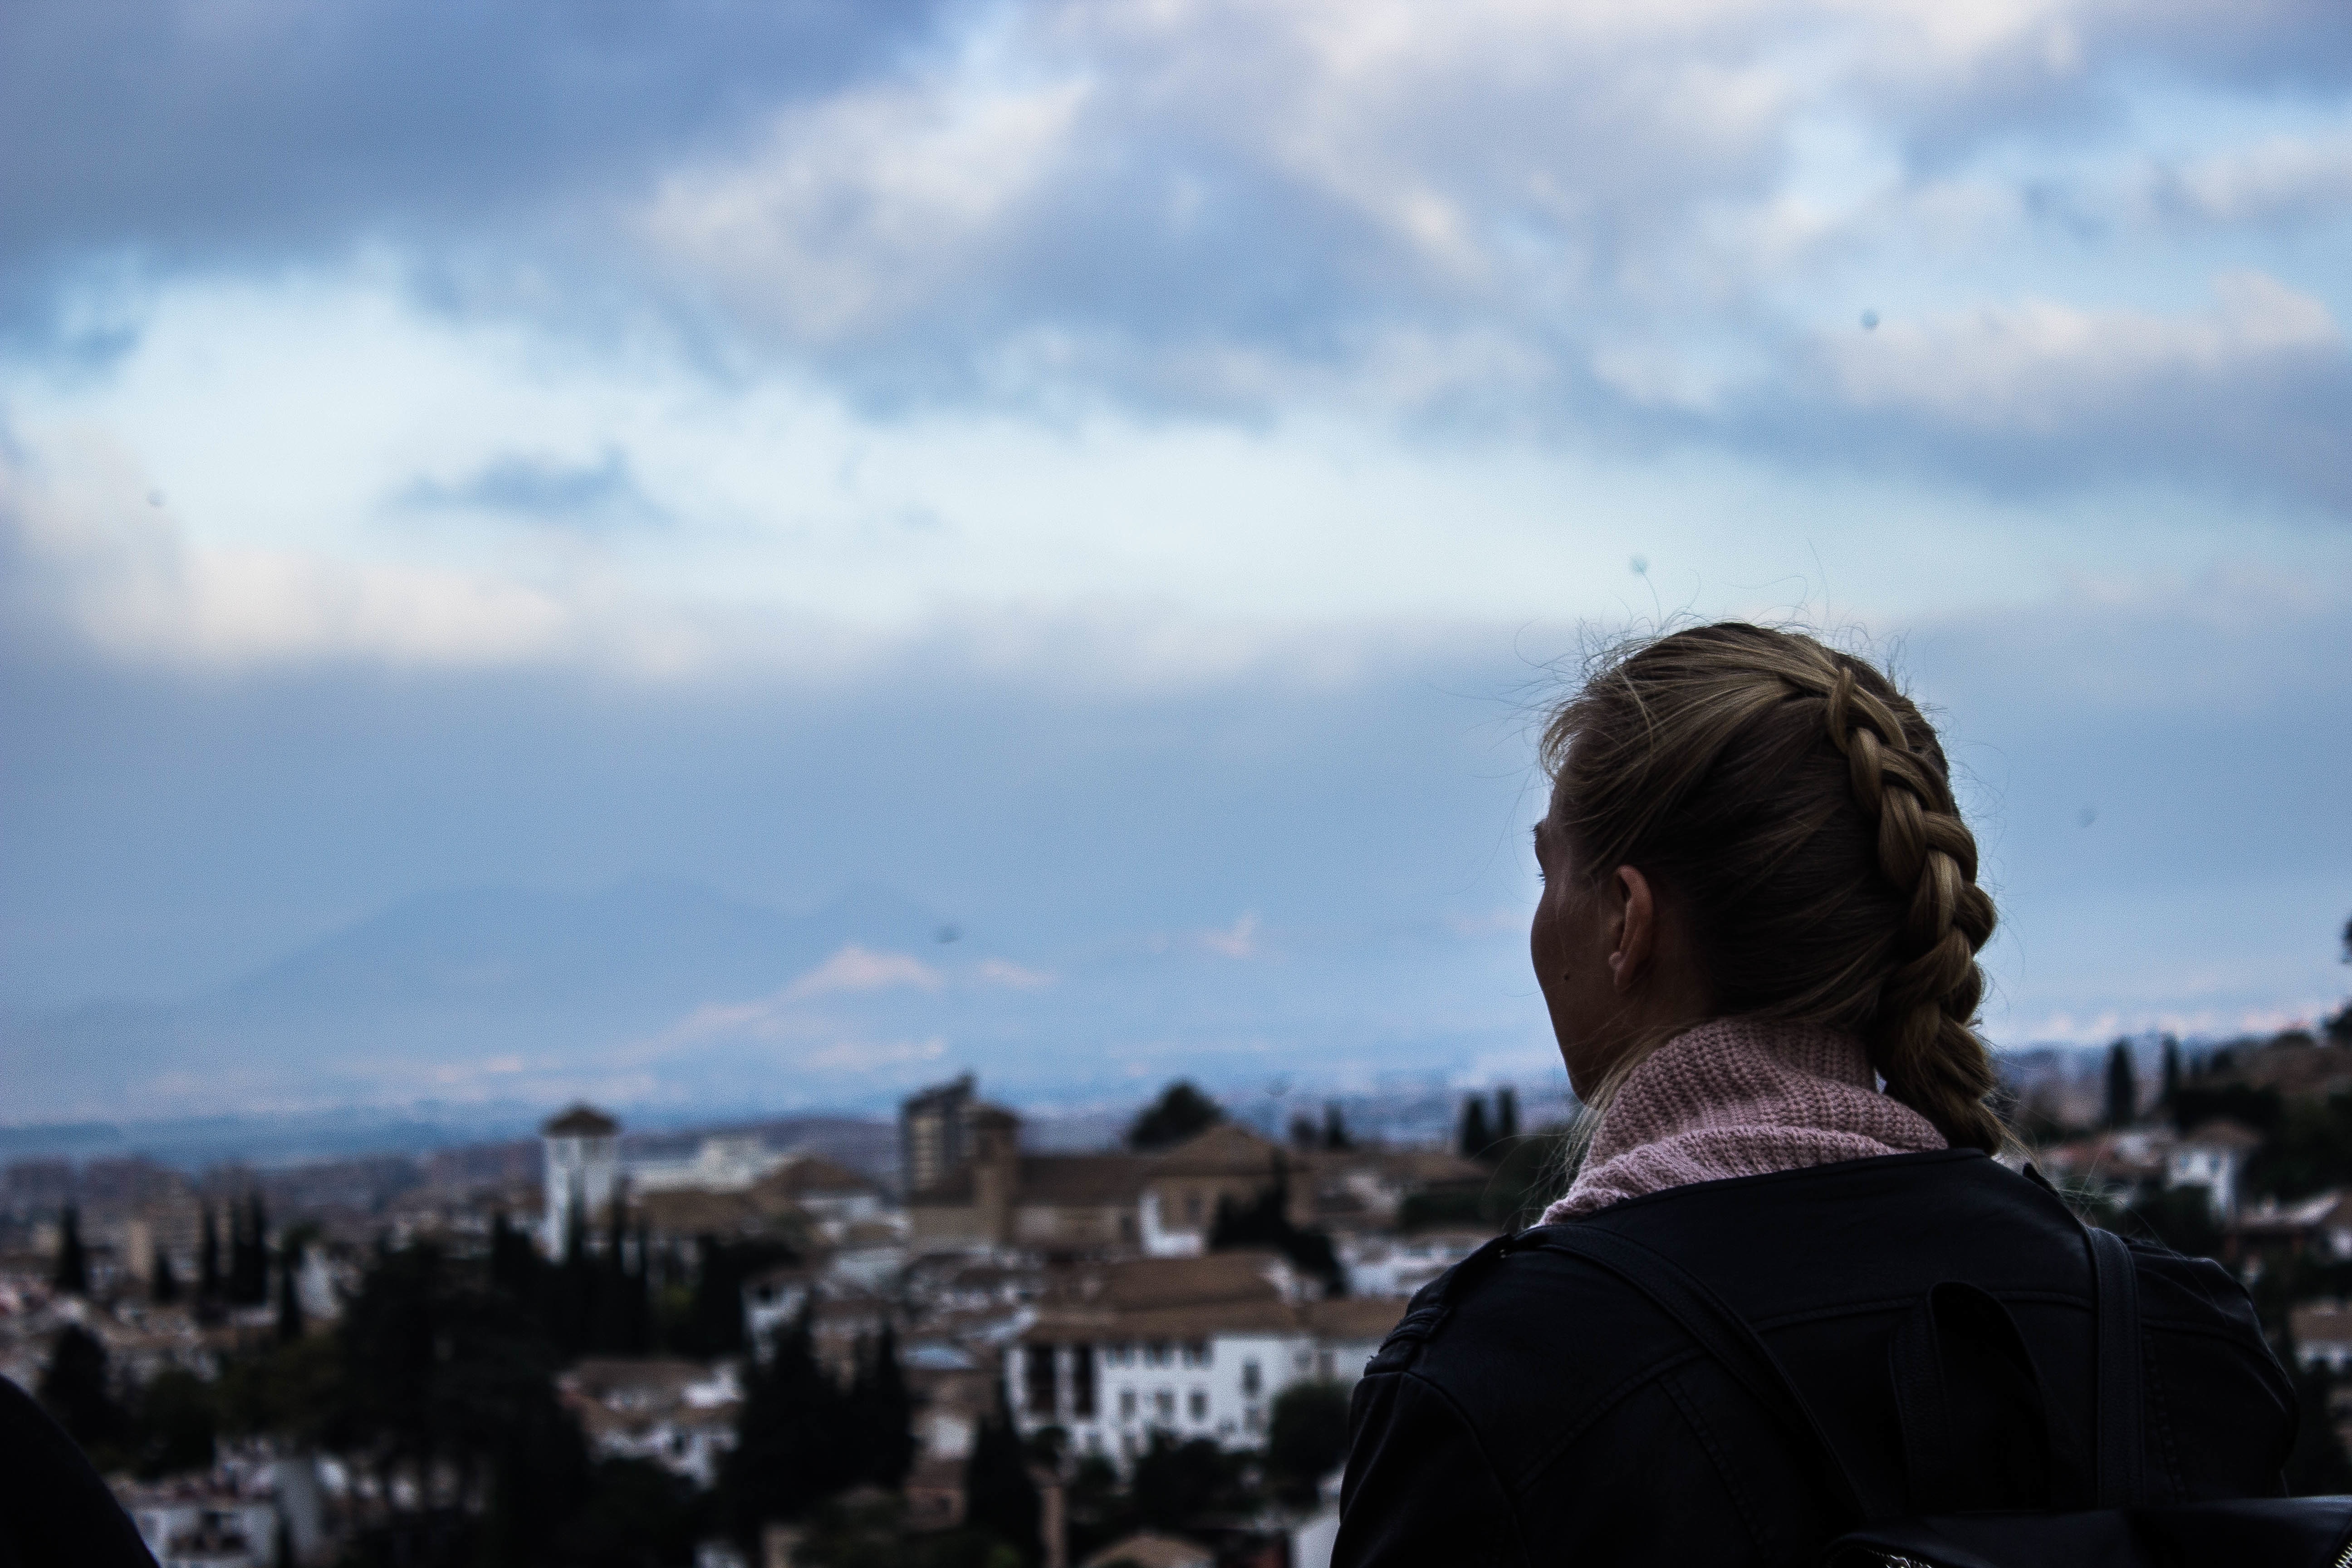
winter, sky, crowd, evening